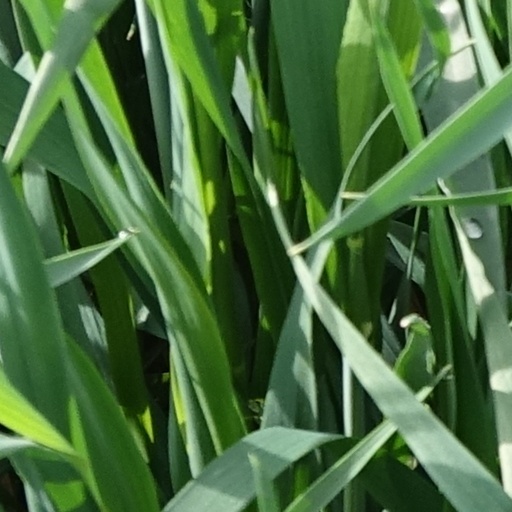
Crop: wheat